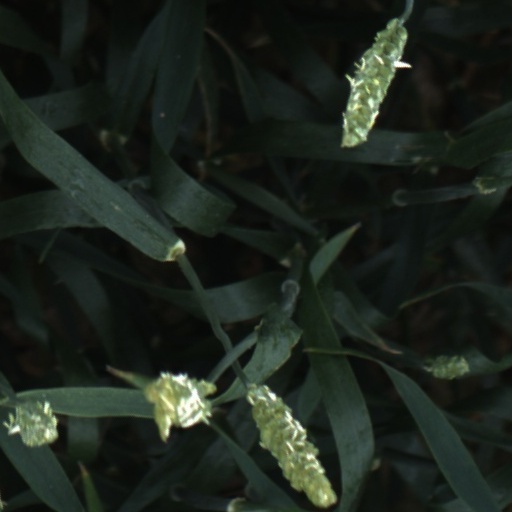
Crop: wheat